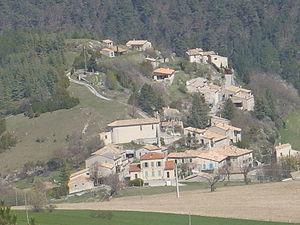
joncheres (26)
Jonchères est une commune française située dans le département de la Drôme en région Auvergne-Rhône-Alpes.